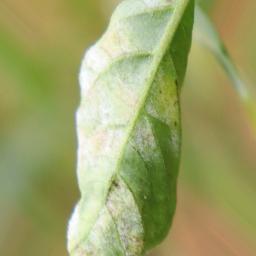
Label: cercospora